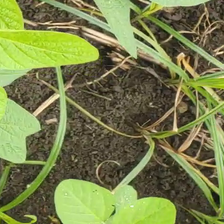
Weed species: Lavhala_(Cyperus_Rotundus)